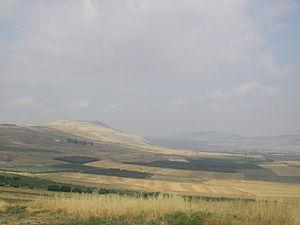
La bataille de Hattin ou batailles des cornes de Hattin ou encore bataille de Tibériade a lieu le 4 juillet 1187 près du lac de Tibériade, en Galilée. Elle oppose les armées du royaume de Jérusalem, dirigées par Guy de Lusignan, aux forces de Saladin. Ce dernier remporte une victoire écrasante, qui lui ouvre les portes de la Palestine.